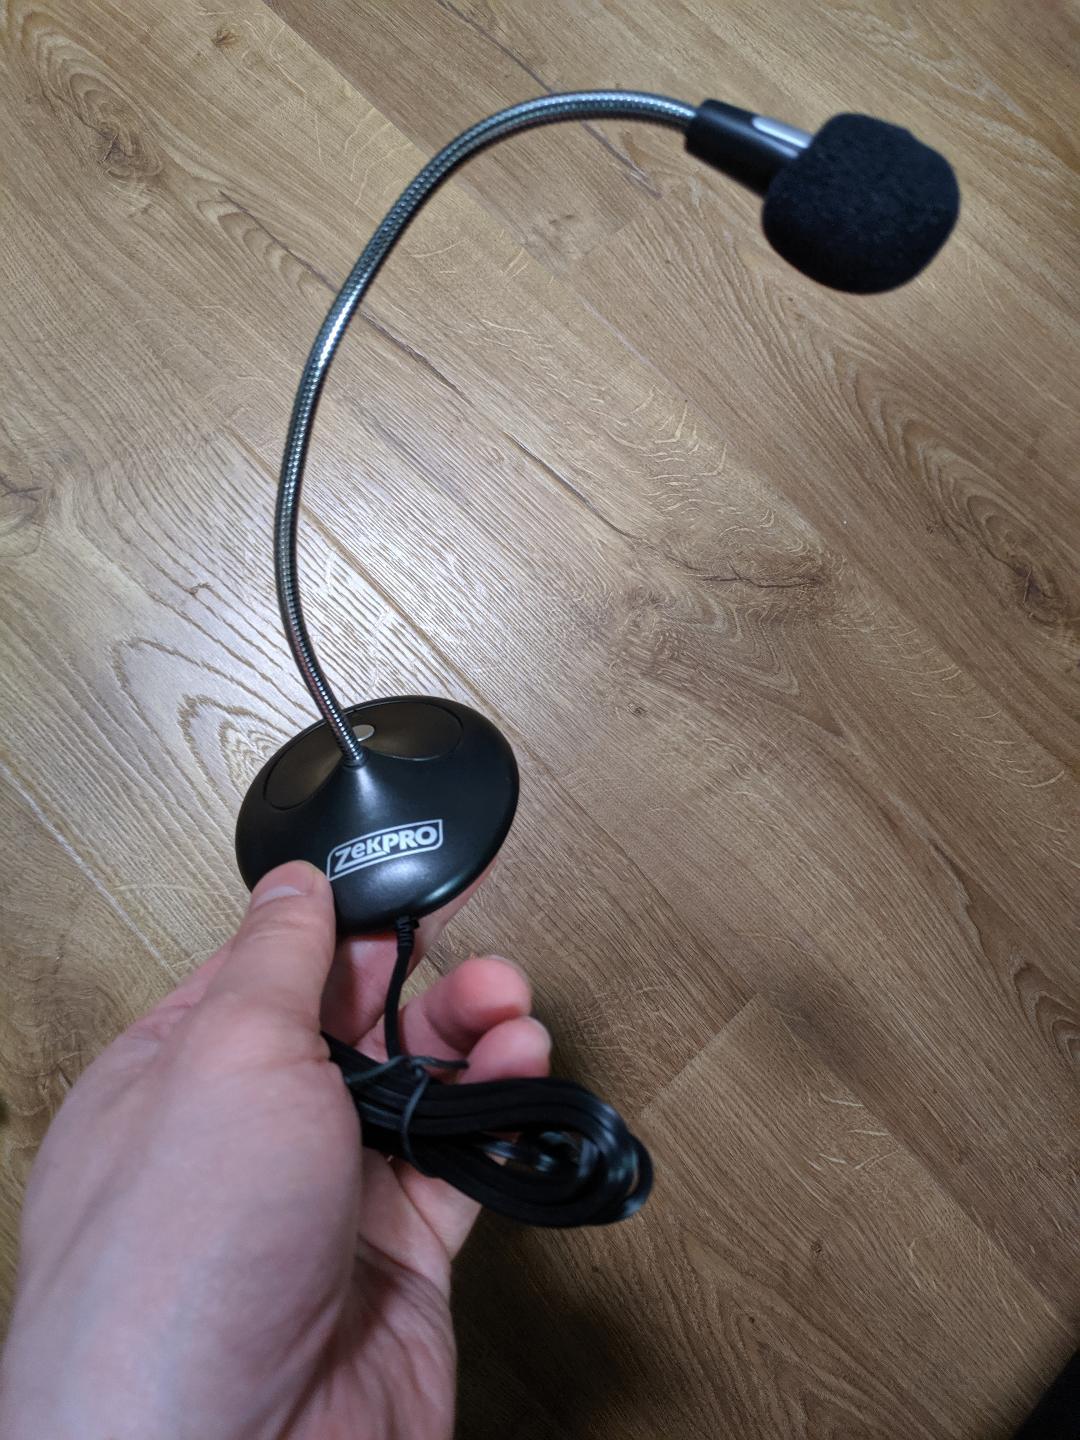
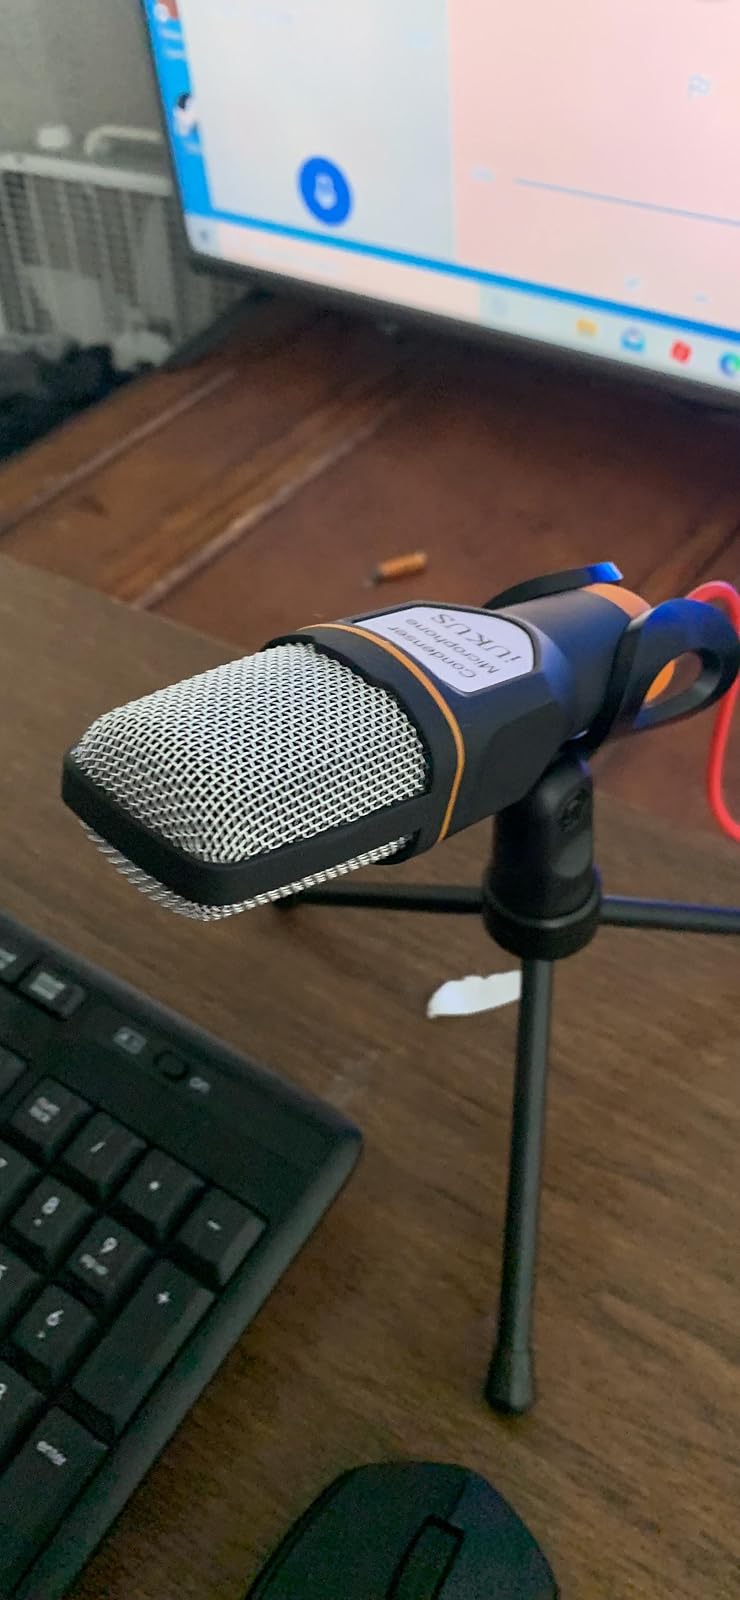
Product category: microphone
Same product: no